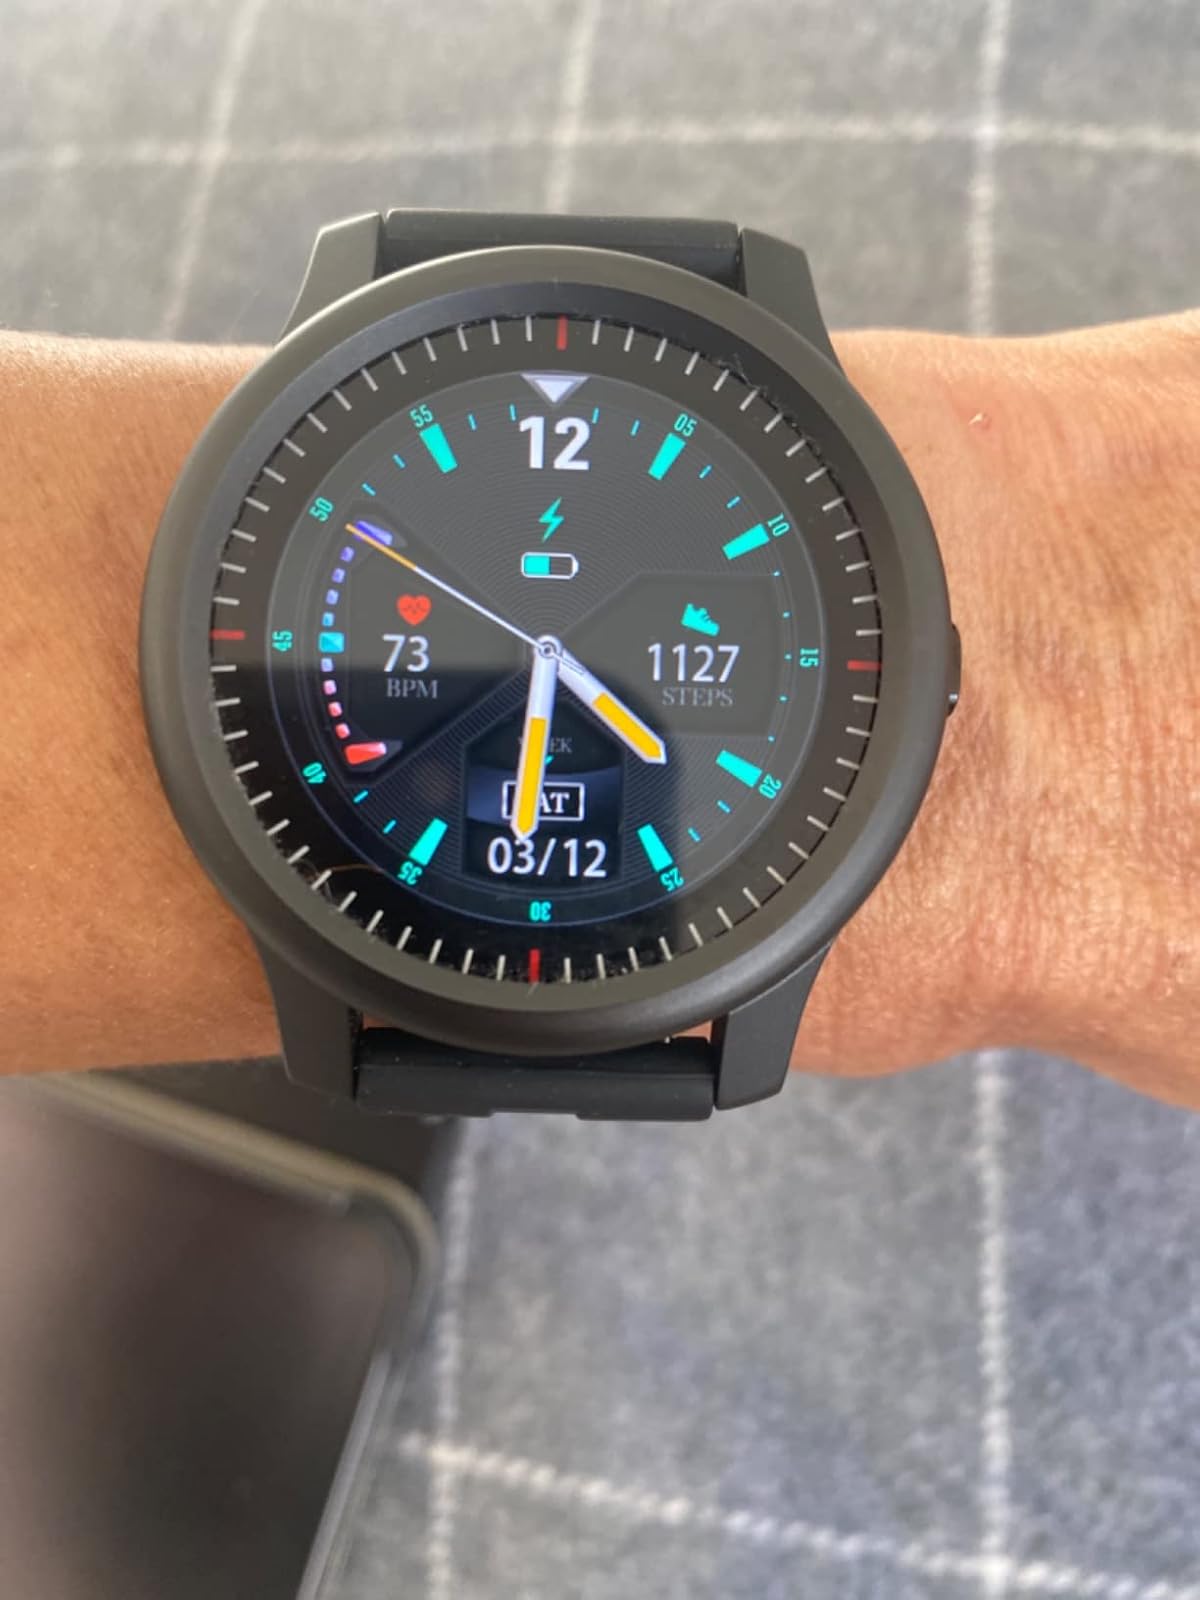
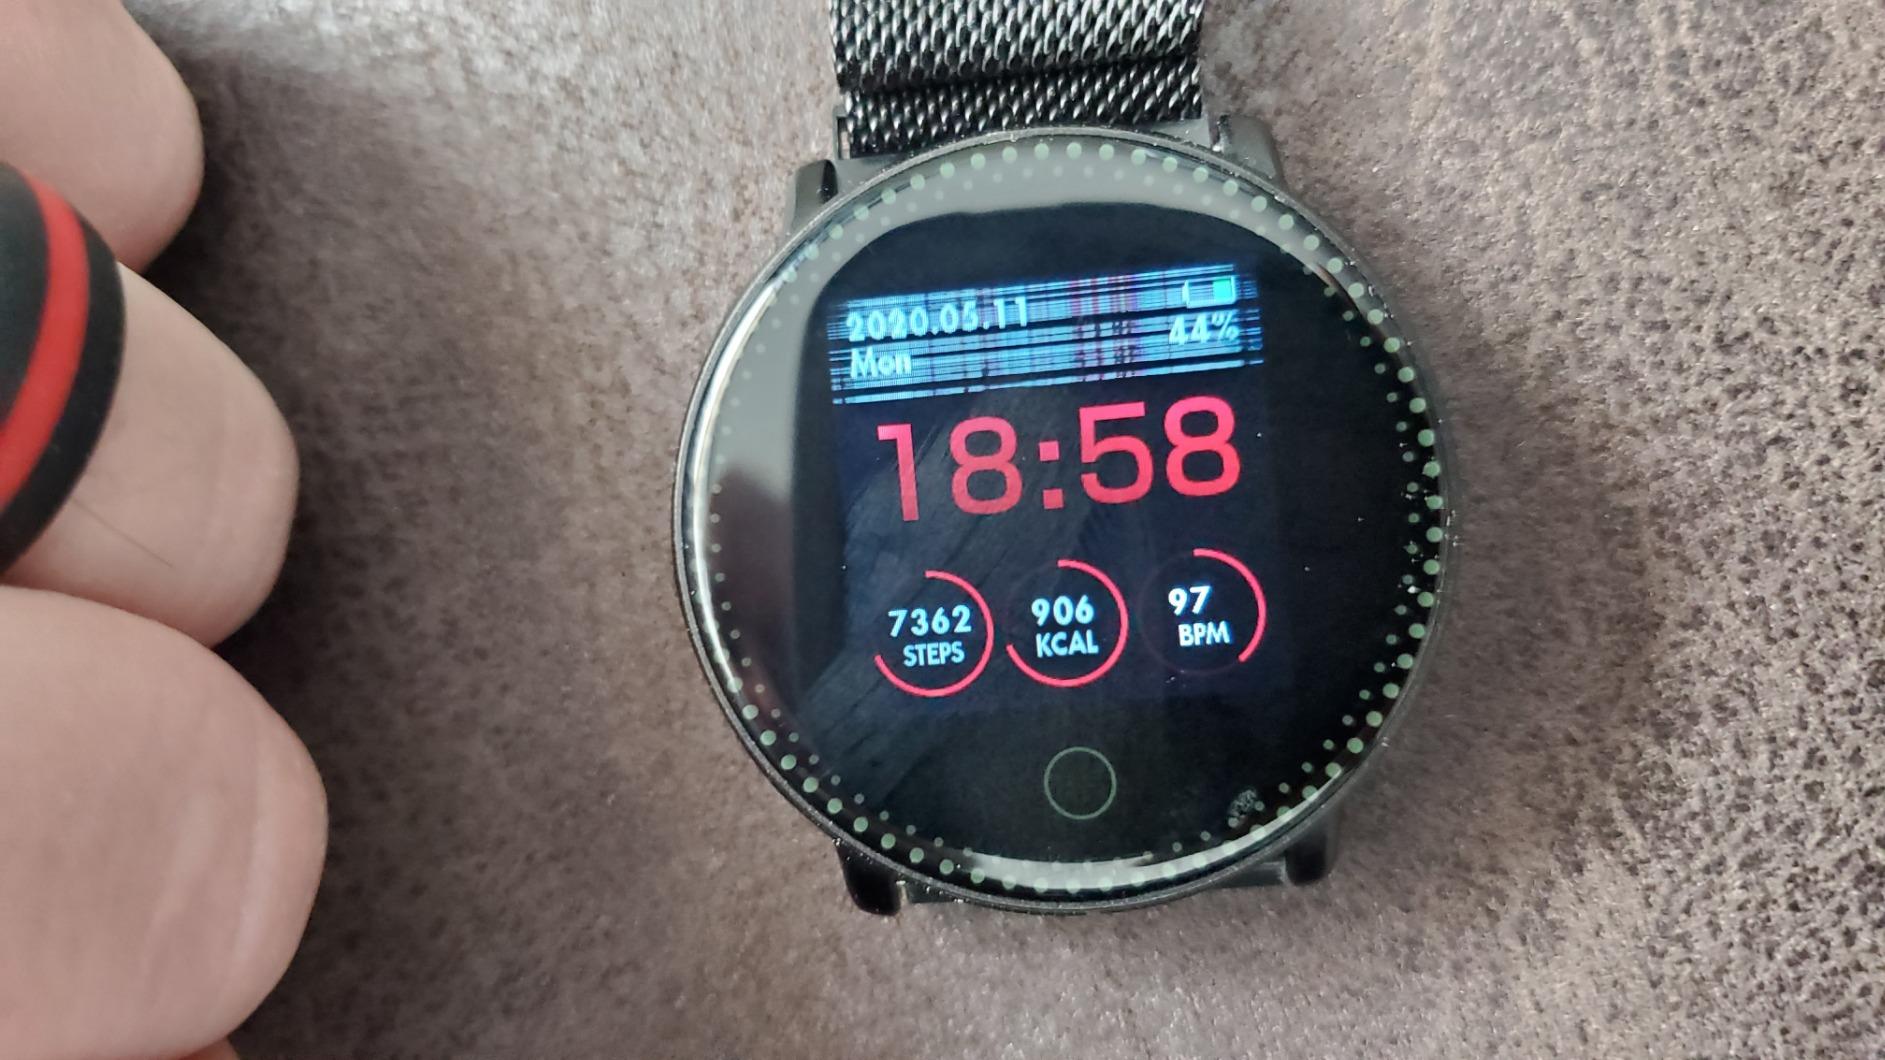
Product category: smartwatch
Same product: no